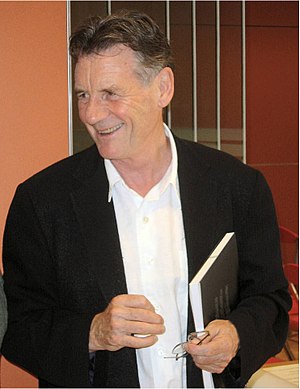
Michael Palin
Michael Palin, Trento, 2005
Michael Edward Palin er en britisk komiker, skuespiller, forfatter, tv-vært og sanger.